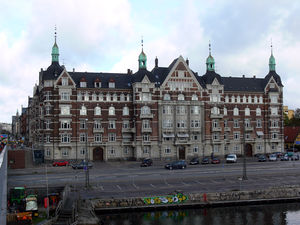
Knud Arne Petersen / Arbejder
Ny Christianborg, Christians Brygge
Knud Arne Petersen var en dansk arkitekt, direktør for forlystelseshaven Tivoli og aktiv inden for Industriforeningen. Nevø til arkitekten Vilhelm Petersen.